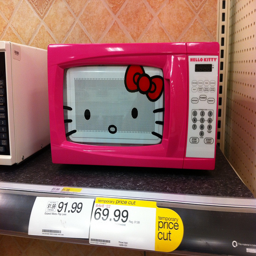
A pink Hello Kitty microwave on a store shelf.
a pink hello kitty micro wave on a shelf for sale
A hello Kitty microwave oven on sale in a store.
A pink, cat-designed microwave is on sale for $69.99 and was originally $91.99.
A Hello Kitty microwave oven on the shelf of a store, with a temporary price cut sign under it.